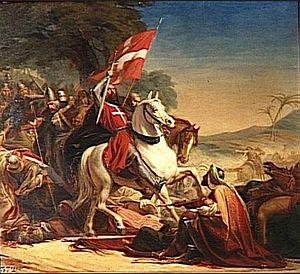
tableau de 1844 d'Edouard Cibot (1799-1877) commandé par Louis-Philippe pour le musée historique de Versailles
Raymond du Puy, né vers 1080 et mort entre 1158 et 1160, est le supérieur de L'Hospital de Saint-Jean de Jérusalem de 1121/1123 à sa mort. Nous ne savons pas où il est né et à quelle famille il est possible de le rattacher. Il est chevalier dauphinois, de la langue de Provence.